Louis William Valentine DuBourg

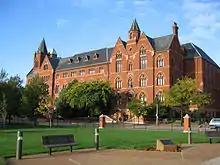
Photograph of DuBourg Hall behind a grass field

In 1818, at DuBourg's instruction, the Saint Louis Academy was founded. Operating out of several rented rooms, its purpose was to educate local laymen. Several years later, he requested that the Maryland Jesuits send several of their members to Missouri to staff the diocese's missions to the American Indians. The Jesuits sent several Belgian members, who arrived in 1823, and established a house in Florissant and began ministering to the Indians. DuBourg visited Washington, D.C. in 1823, where he met the U.S. Secretary of War, John C. Calhoun, who encouraged the Jesuit missions and obtained federal funding for the establishment of Indian schools. On 7 January 1824, DuBourg offered the Jesuits to assume control of the academy, which became known as Saint Louis College in 1820. The Jesuits accepted this offer in 1827, and Peter Verhaegen became the first Jesuit president of the college, which was chartered as Saint Louis University several years later. The school's first Jesuit treasurer was Pierre-Jean De Smet, who became a famous missionary to the Indians. The lower division of the academy became St. Louis University High School.